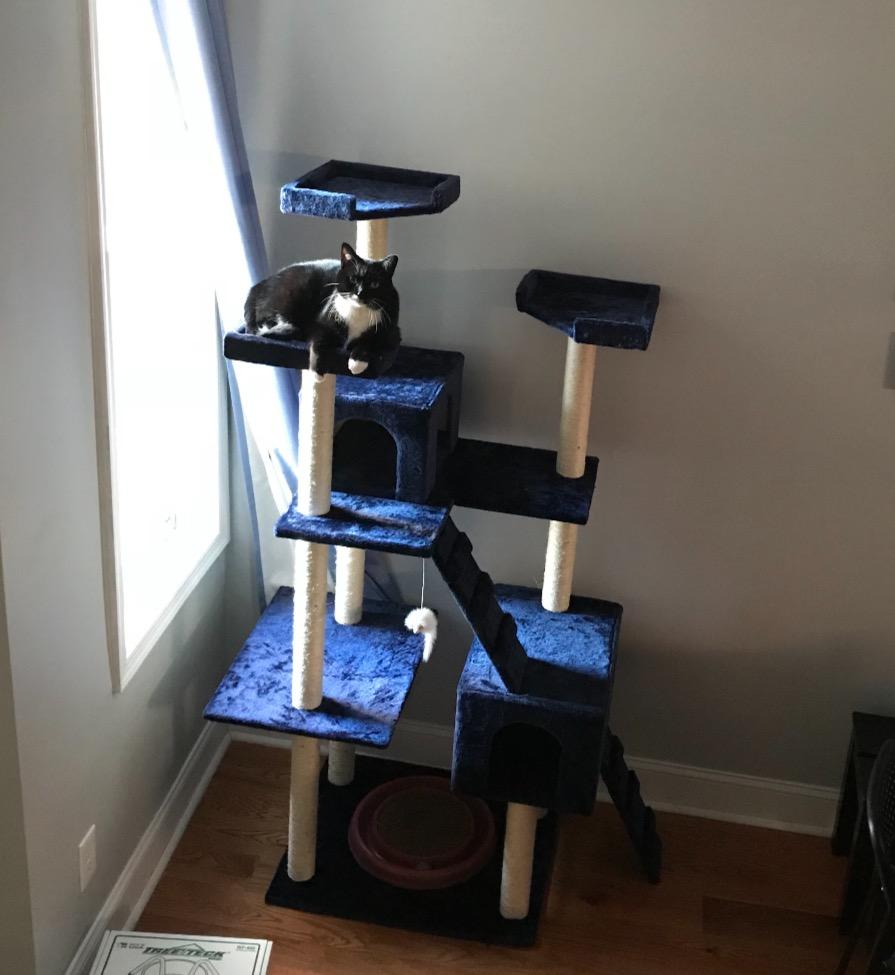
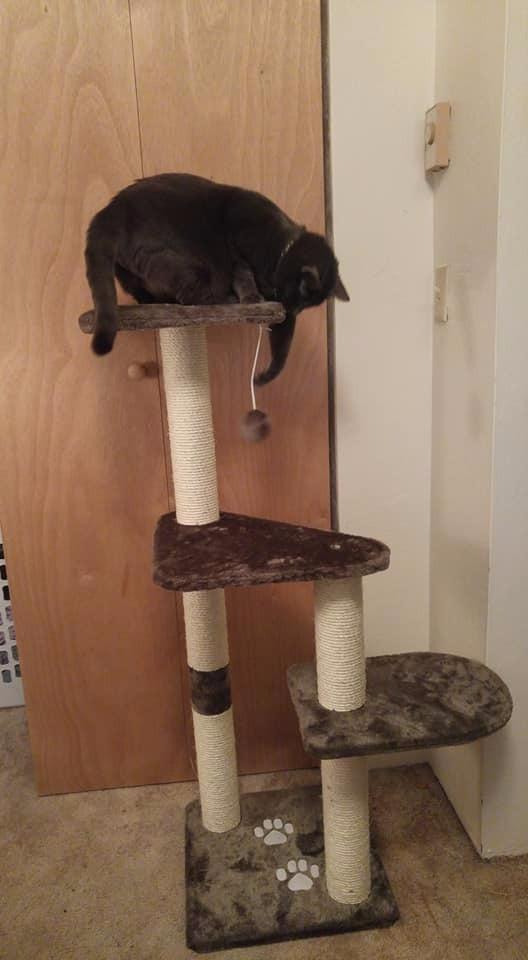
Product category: items_cat tree
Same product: no